Halo (franchise)

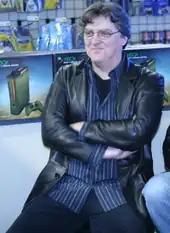
Martin O'Donnell, lead composer for the Bungie "Halo" games

Martin O'Donnell and Michael Salvatori collaborated to produce the soundtracks for Bungie's "Halo" games. Approached by Bungie to produce something ancient and mysterious for "Halo"s debut, O'Donnell decided to use Gregorian chant, joining in with others to sing the vocal parts. The music was designed to change dynamically based on what was occurring in-game; for a more enjoyable listening experience on the soundtrack releases, O'Donnell arranged the music into standalone suites. For "Halo 2", the soundtrack included licensed music from Incubus and Breaking Benjamin alongside the orchestral score; Steve Vai contributed guitar solos. "Halo 3"s music shifted back to brought back themes from the original game to help tie together the end of the trilogy. Unlike previous soundtracks, where much of the music had been synthesized on computer, the soundtrack for "Halo 3" was recorded using a 60-piece orchestra, along with a 24-voice chorus. "ODST" incorporated more jazz and noir elements, like saxophones, while O'Donnell wrote more somber music to reflect the darker campaign for "Reach".